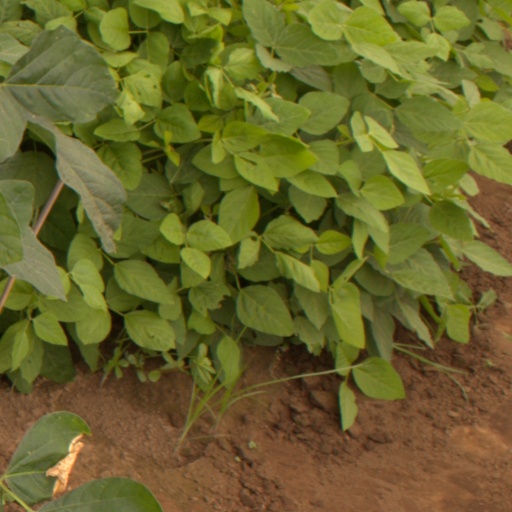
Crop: soybean